Comfort Station No. 72

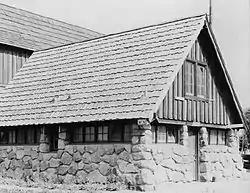
Comfort Station #4 in Rim Village

Comfort Station No. 72 (also known as Comfort Station #4) is a historic visitor services building in Crater Lake National Park in southern Oregon, United States. It was built in 1930 to provide a public toilet and shower facilities for park visitors. It was constructed in the National Park Service Rustic style of architecture, and was listed on the National Register of Historic Places in 1988.